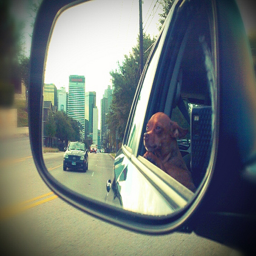
A dog with it's head out the window
Shows side mirror of car reflecting small dog and some traffic.
A dog looking out a car window seen through a side view mirror.
This photo is shot from a side angle, capturing the dog looking out of the car window.
A dog hanging his head out of a car door window.